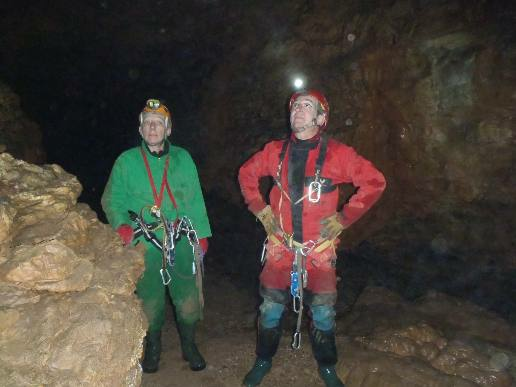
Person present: Yes